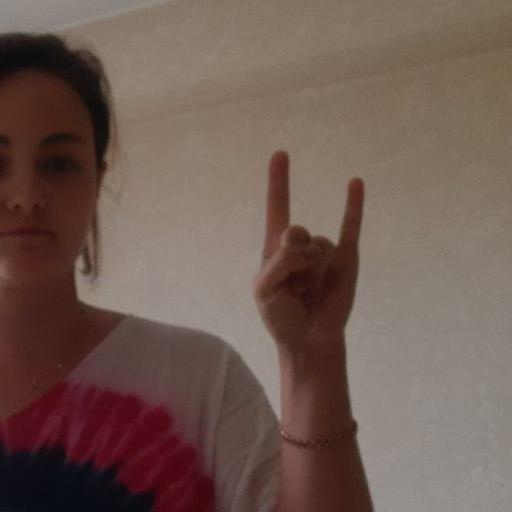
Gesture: rock